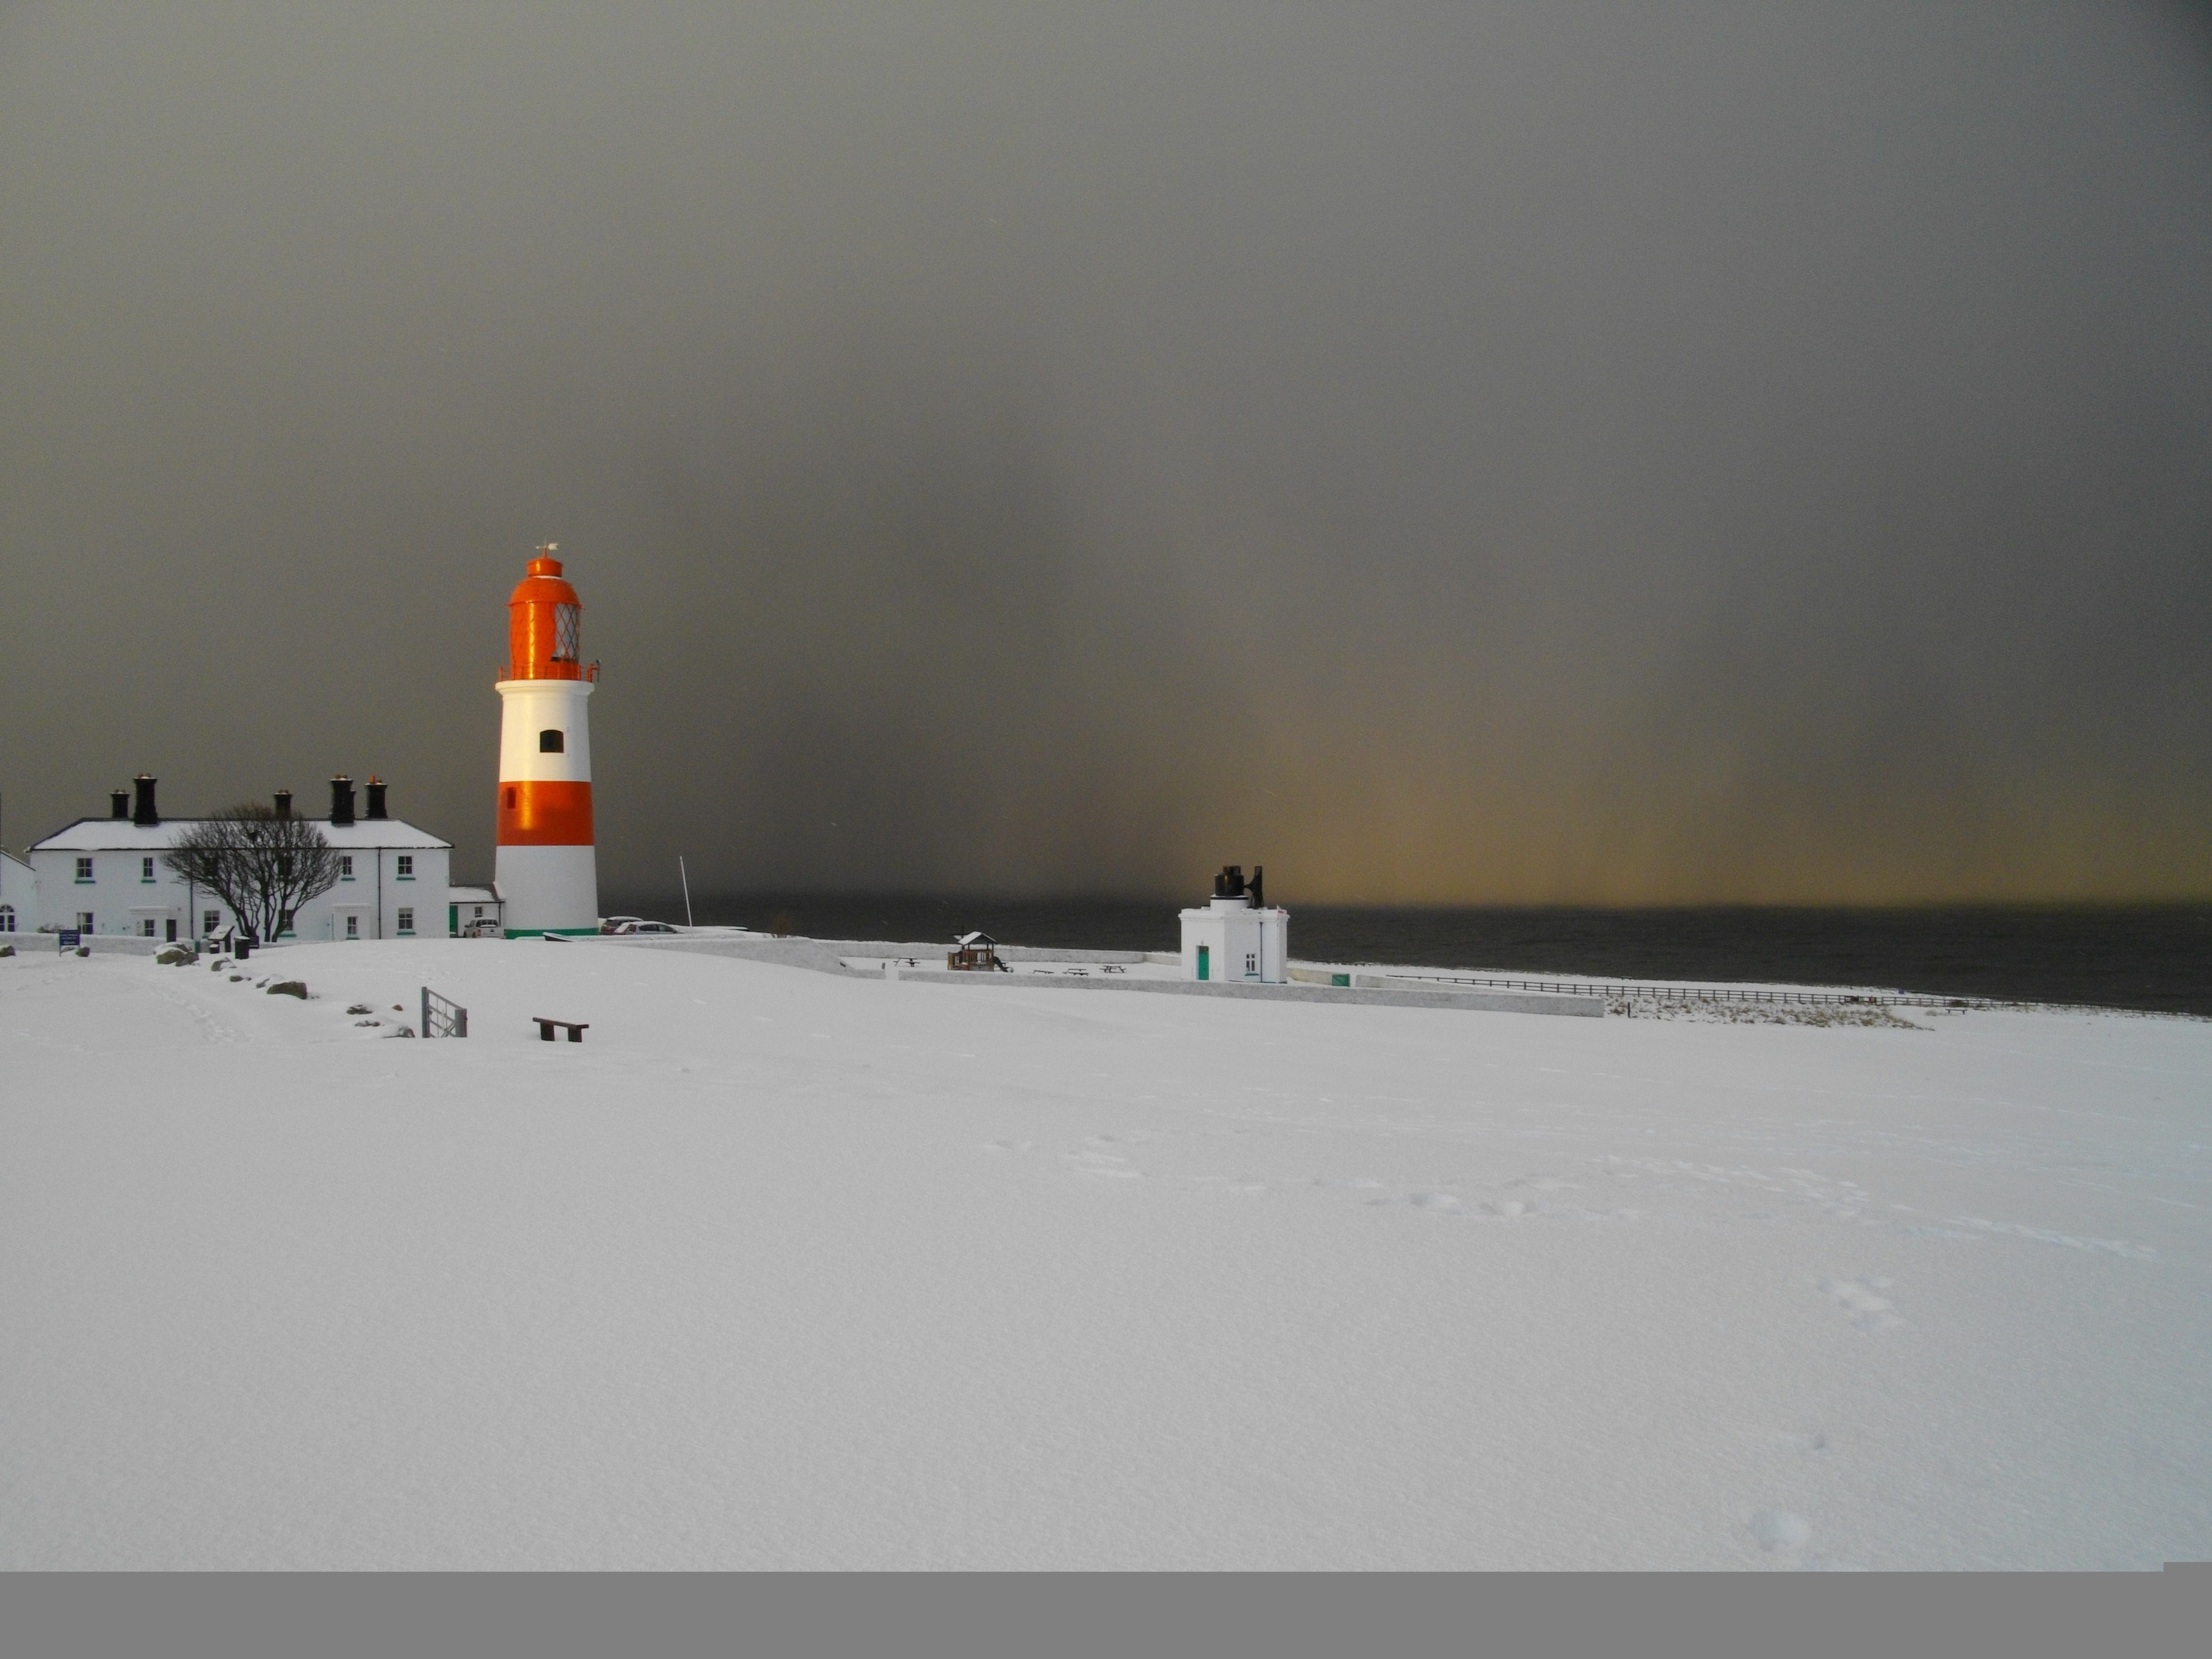
sea, coast, snow, cold, winter, lighthouse, fog, morning, shore, coastal, travel, coastline, shoreline, seaside, ice, tower, scenic, weather, haze, bay, island, landmark, snowy, harbor, beacon, signal, frozen, port, arctic, security, nautical, marine, safety, navigation, blizzard, warning, maritime, shape, guide, south shields, atmospheric phenomenon, atmosphere of earth